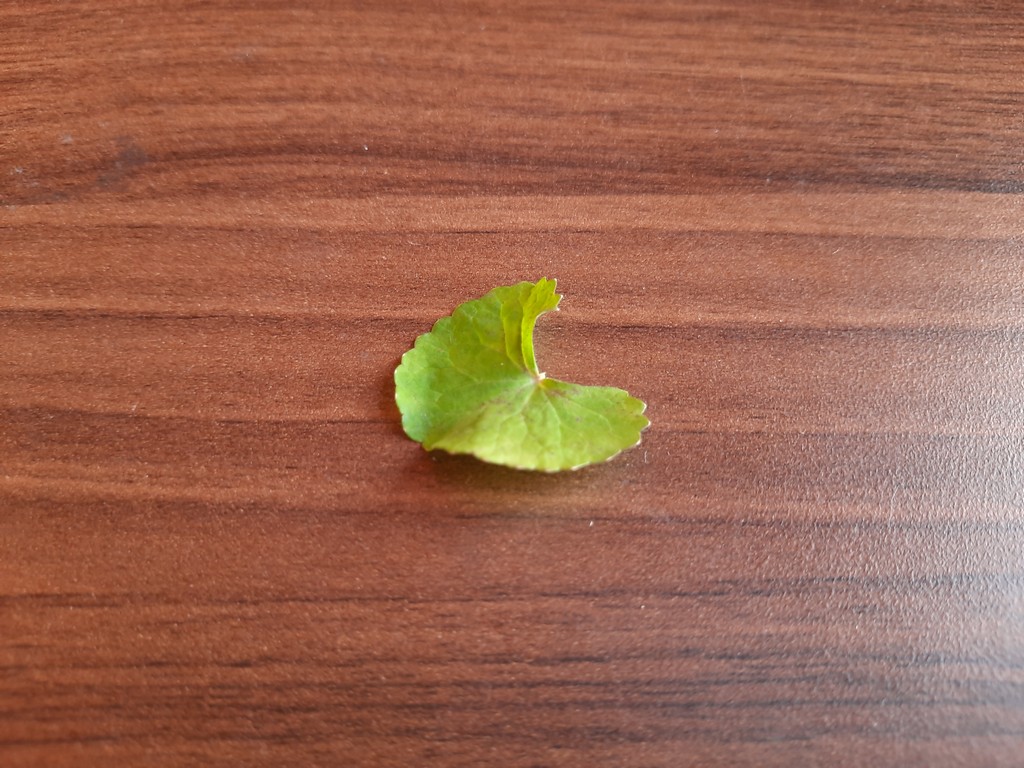
Label: Unhealthy